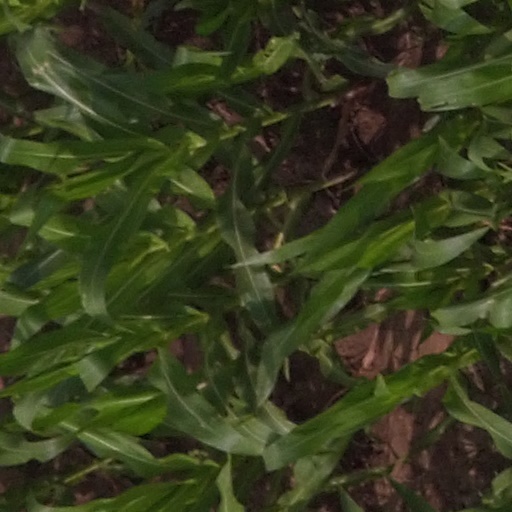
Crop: maize; corn